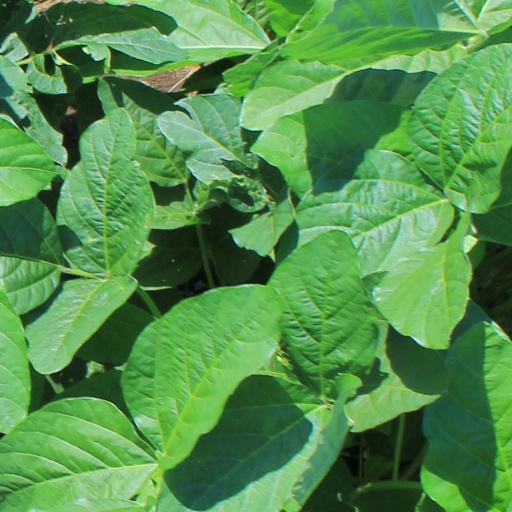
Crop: soybean